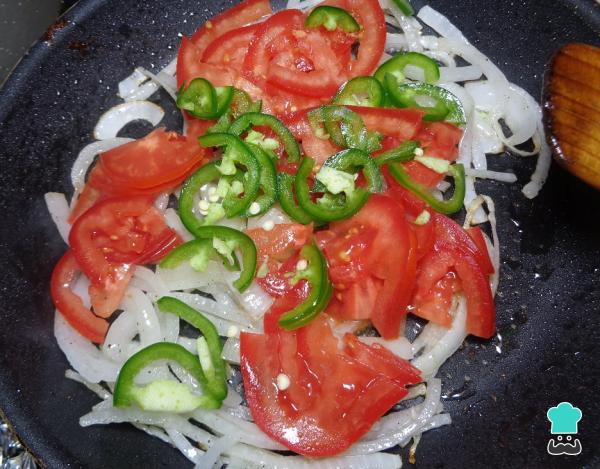
Cuando se note transparente la cebolla añadimos para su cocción el chile y el tomate rojo, agregamos una pizca más de sal y pimienta, e incorporamos todo muy bien con ayuda de una palita de madera.